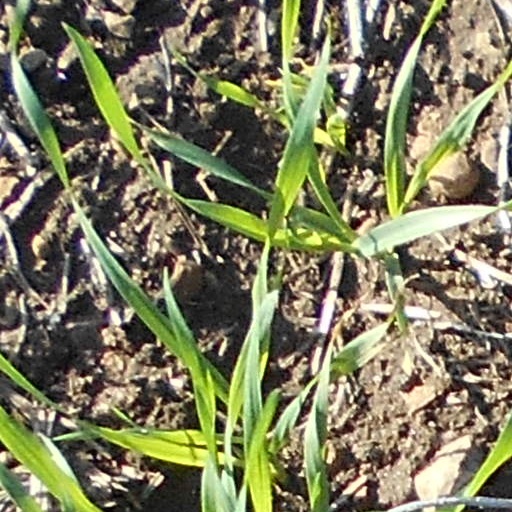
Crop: wheat